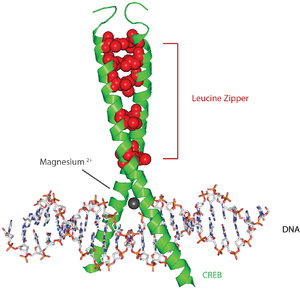
Transskriptionsfaktor
”Leucinlynlåsen” findes som det DNA-bindende domæne i mange transkriptionsfaktorer i alle eukaryoter
Transskriptionsfaktorer, ofte skrevet transkriptionsfaktorer, er proteiner, der har en overordnet rolle i organismens liv ved at sikre, at de rigtige gener er udtrykt i den rigtige celle på det rigtige tidspunkt og i den rigtige mængde - igennem hele livet. I molekylærbiologiske termer er en transskriptionsfaktor et sekvens-specifikt DNA-bindende protein, der regulerer omskrivningen af den genetiske information fra DNA til messenger RNA. Reguleringen sker ved at en transskriptionsfaktor binder sig specifikt til en bestemt DNA sekvens for derved at starte processer, der tænder eller slukker for gen-ekspressionen og derved bestemmer detailniveauet af proteinbiosyntesen. De fleste af cellens signalveje har en transskriptionsfaktor som slutpunkt.